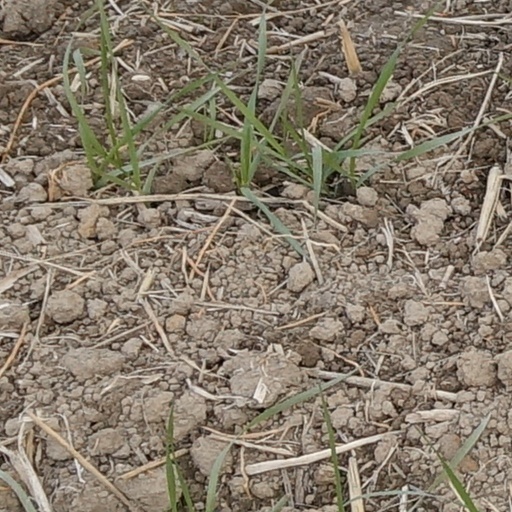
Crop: wheat